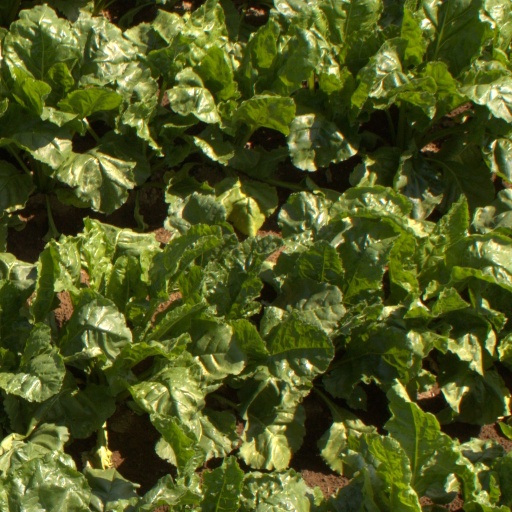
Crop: sugar beet